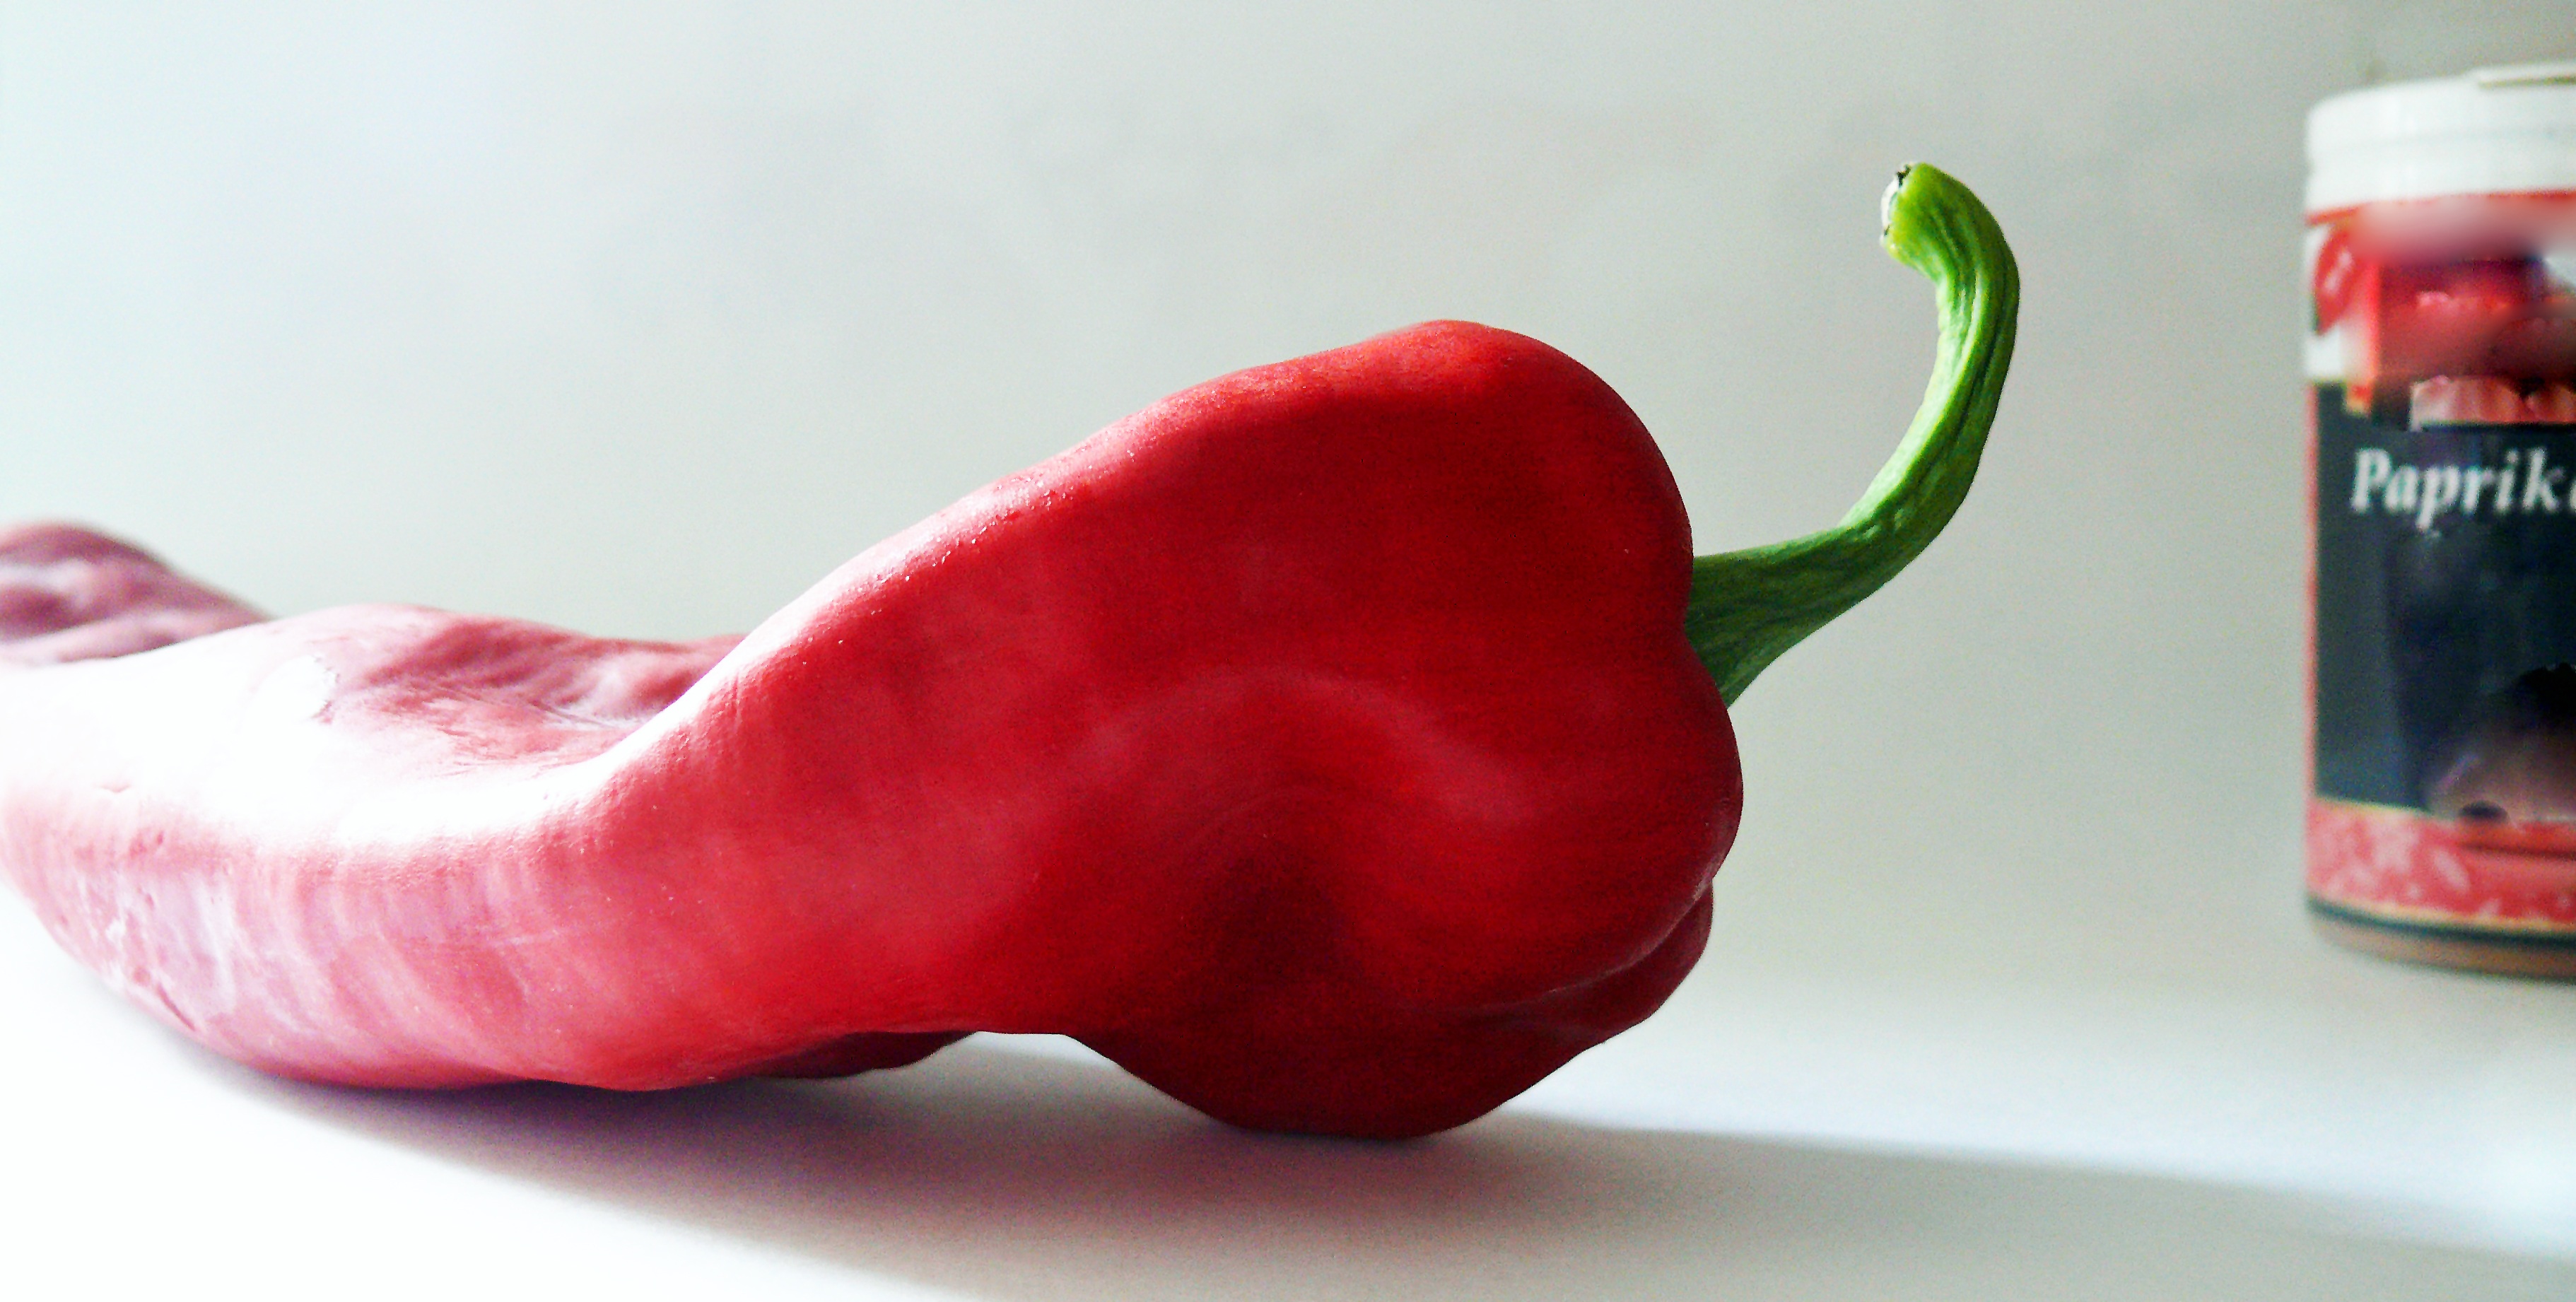
plant, fruit, flower, food, pepper, red, produce, vegetable, market, eat, pod, nutrition, vegetables, organ, frisch, paprika, flowering plant, several, chili pepper, sense, land plant, bell peppers and chili peppers